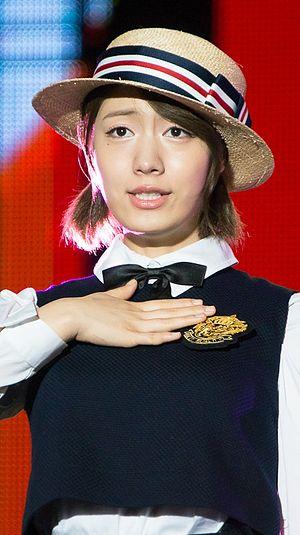
Ryu Hyoyoung est une actrice, rappeuse et chanteuse sud-coréenne.